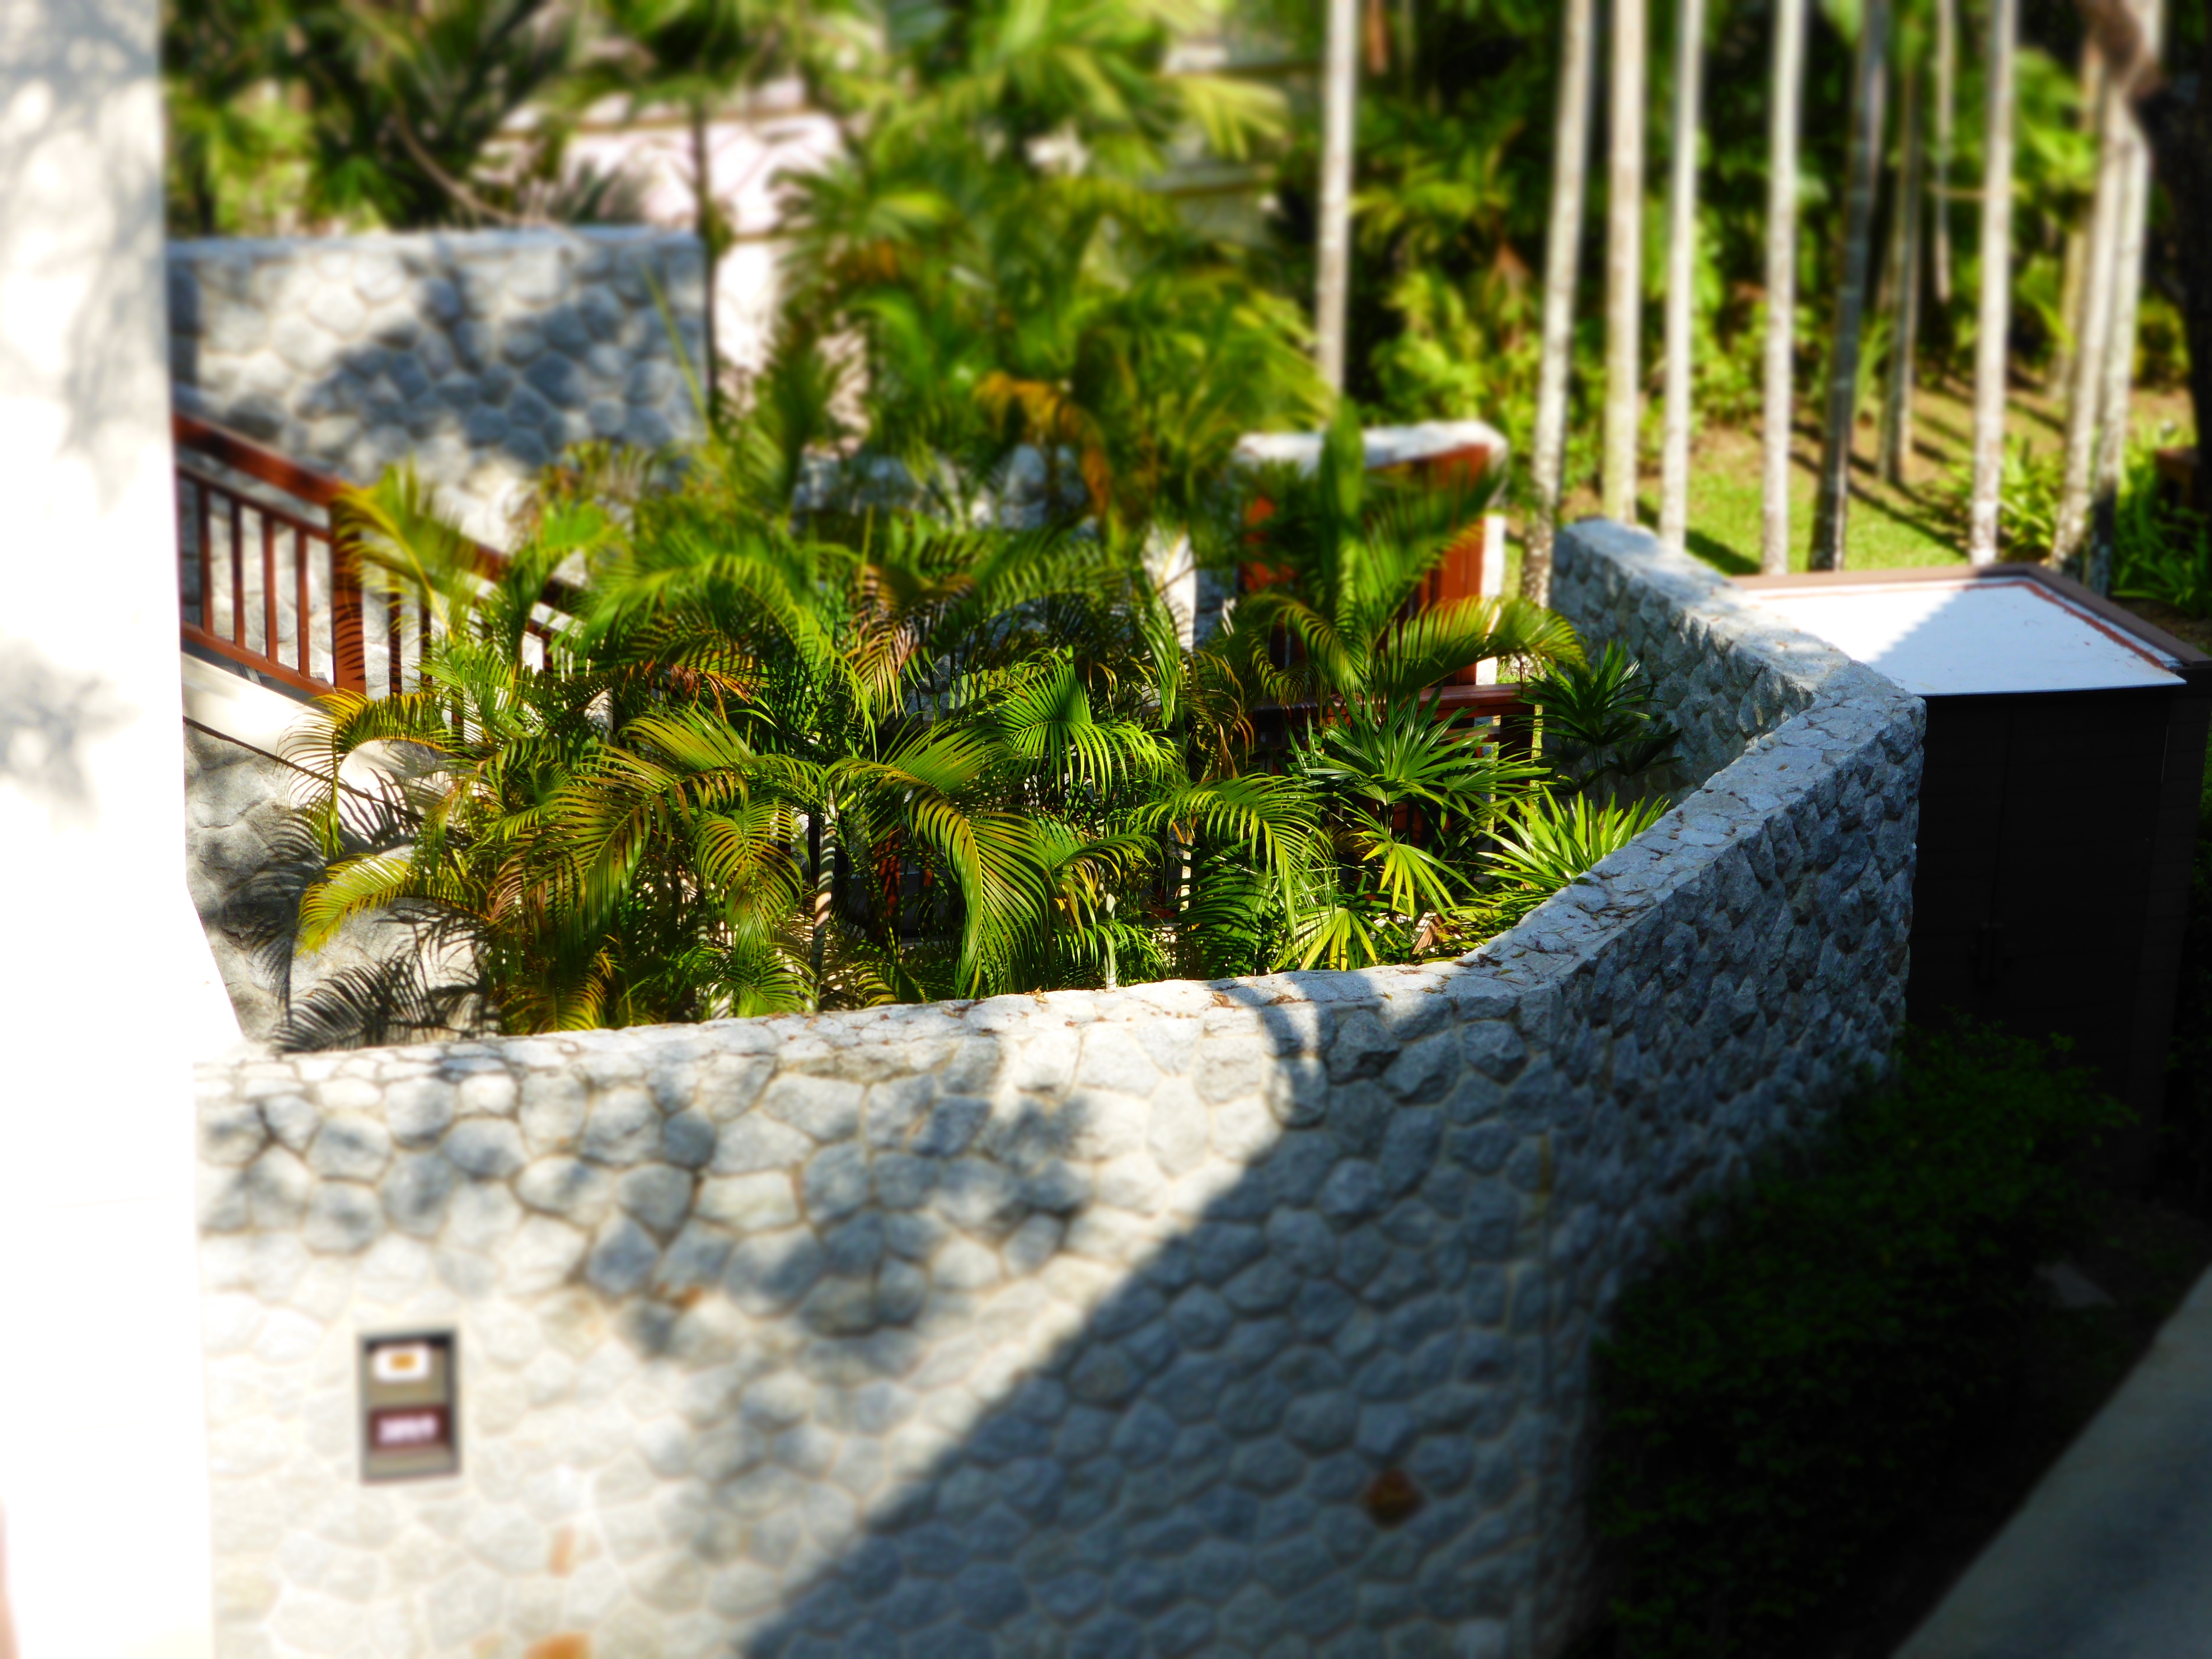
grass, plant, lawn, flower, backyard, garden, yard, landscape architect